Demon Seed

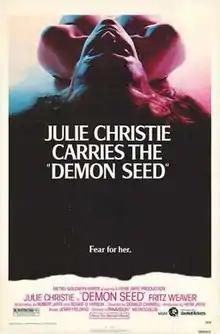
US film poster

Demon Seed is a 1977 American science-fiction horror film directed by Donald Cammell. It stars Julie Christie and Fritz Weaver. The film was based on the 1973 novel of the same name by Dean Koontz, and concerns the imprisonment and forced impregnation of a woman by an artificially intelligent computer. Gerrit Graham, Berry Kroeger, Lisa Lu and Larry J. Blake also appear in the film, with Robert Vaughn uncredited as the voice of the computer.